British Empire in World War II

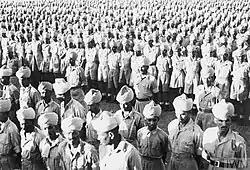
Over 2.5 million Indians enlisted in the largest volunteer army in history

Before the war, the military establishments were very small throughout British Africa, and largely consisted of white troops, who comprised only two percent of the population outside Africa. As soon as the war began, a large number of new military units were established in Africa, primarily by the Army. The new recruits were a mixture of volunteers and conscripts, who were raised in close cooperation with local tribal leaders. During the war, military pay scales far exceeded what African civilians could earn, especially when food, housing and clothing allowances are included. The largest numbers were in construction units, called Pioneer Units, consisting of over 82,000 Africans. The RAF and Navy also recruited in Africa during the conflict. East Africa provided the largest number of men, over 320,000, chiefly from Kenya, Tanganyika, and Uganda. They did some fighting, a great deal of guard duty, and construction work. 80,000 served in the Middle East. Special care was taken in dealing with African servicemembers not to challenge or overturn the existing social and racial hierarchies which existed in colonial Africa; nevertheless, the soldiers were drilled and trained to European standards, given strong doses of propaganda, and learnt leadership and organizational skills that proved essential to the formation of nationalistic and independence movements after 1945. There were minor episodes of discontent among Africans who fought for the British Empire, though the majority remained loyal. Afrikaner nationalism played a major role in South African opposition to joining the war, but pro-German Prime Minister J. B. M. Hertzog resigned in 1939 and was replaced by Jan Smuts, a fellow Afrikaner who was an enthusiastic supporter of South Africa participating in the conflict. Under Smuts' direction, the Union Defence Force raised 340,000 volunteers (of which 190,000 were white, about one-third of all eligible white men in South Africa) to fight in the war.